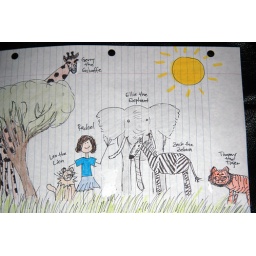
showing my skills in drawing animals in Africa. I had to use white out b/c some of the animals looked mean...